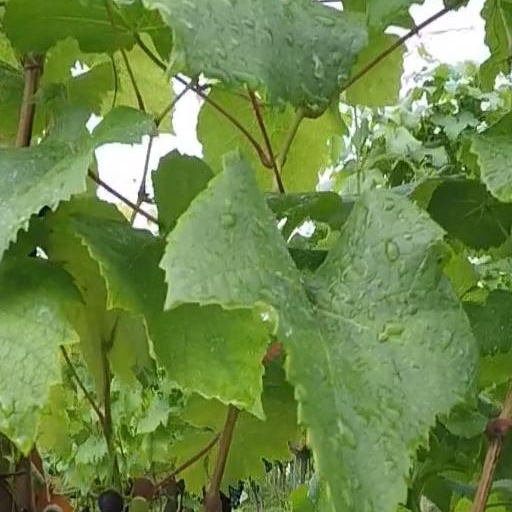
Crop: grape